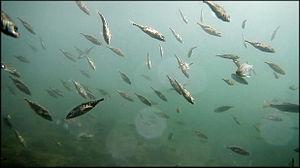
Groupe d'épinoches en train de s'alimenter dans une zone de mélange des eaux au niveau d'une confluence. Nord-Pas-de-Calais